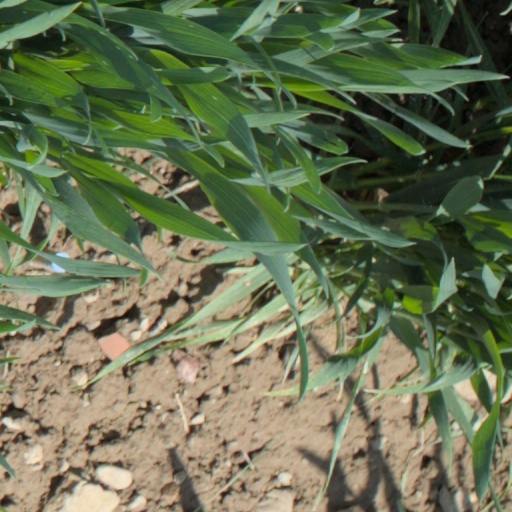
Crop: wheat